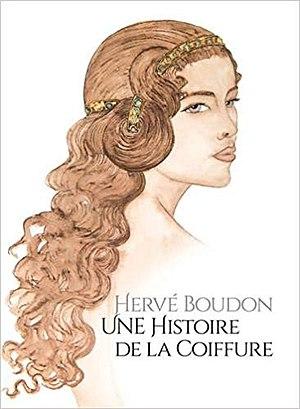
Une Histoire de la Coiffure, écrit et illustré par Hervé Boudon
Hervé Boudon est un artisan-coiffeur, illustrateur, peintre et dessinateur français né à Paris. Il est le premier à utiliser le dessin pour concevoir ses créations, à la manière d’un couturier qui dessine une robe. Il a collaboré avec les plus grands noms de la profession en France et à l'international et a reçu de nombreuses distinctions tout au long de sa carrière. En 2016, il a publié un livre intitulé Une histoire de la coiffure